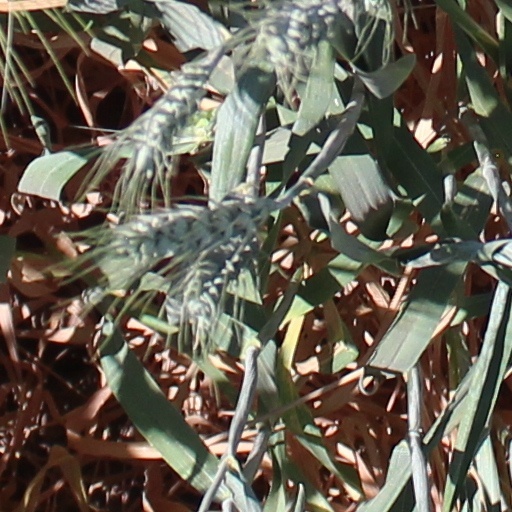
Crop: wheat